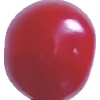
Label: cherry_sour